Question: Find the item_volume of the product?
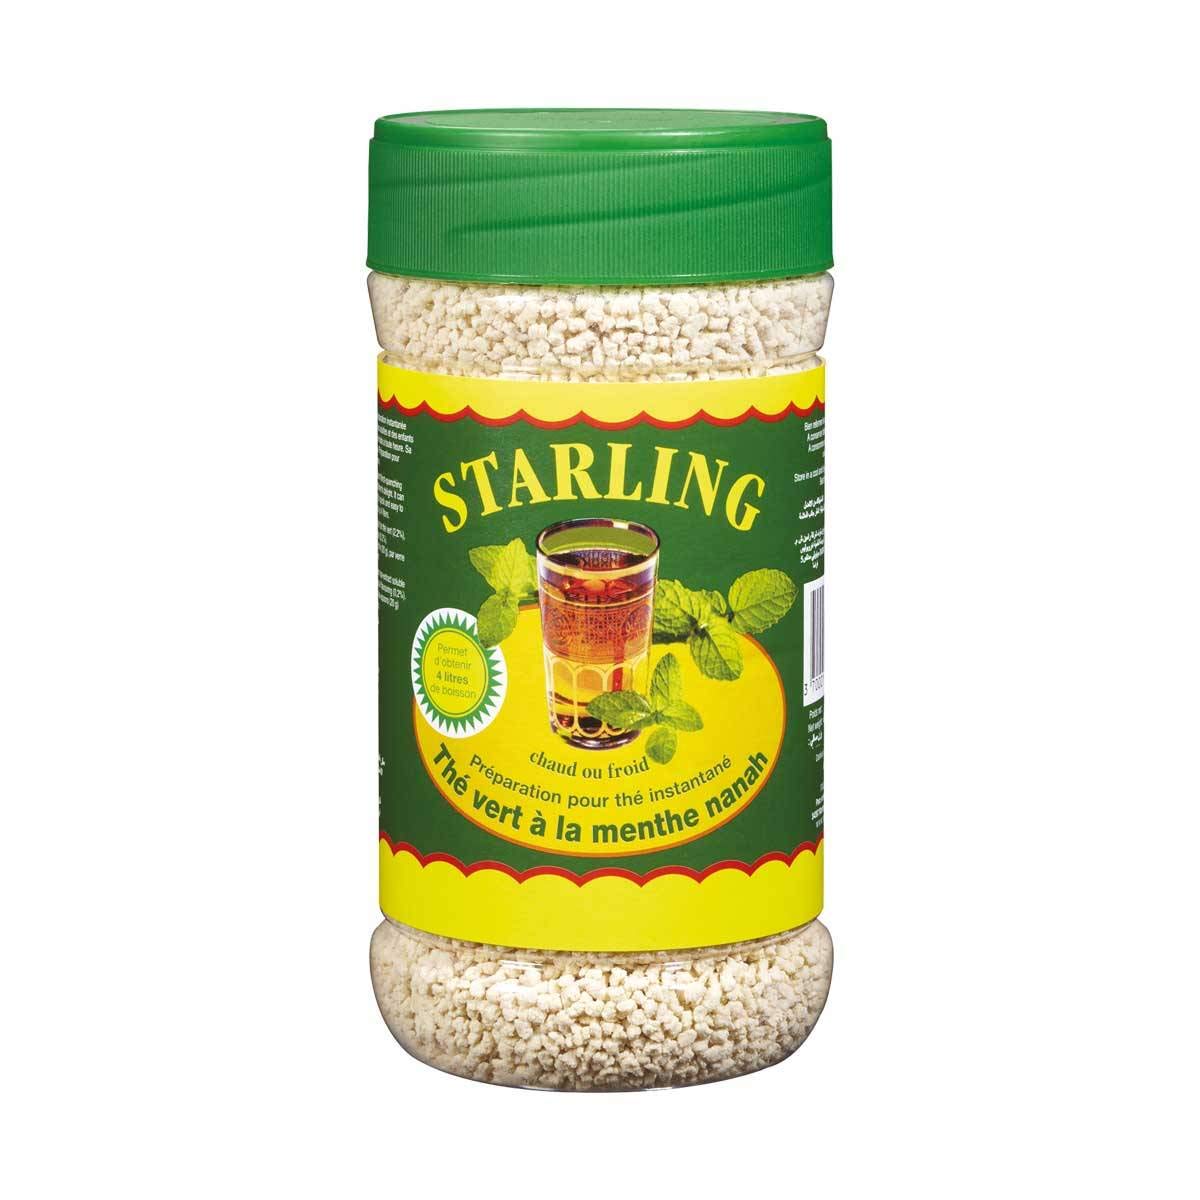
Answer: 4.0 litre